Peninsular Malaysia

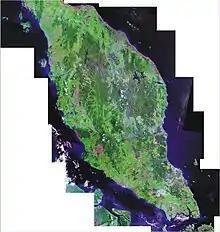
Landsat false-colour mosaic of Peninsular Malaysia

Peninsular Malaysia, historically known as Malaya and also known as West Malaysia or the Malaysian Peninsula, is the western part of Malaysia that comprises the southern part of the Malay Peninsula on Mainland Southeast Asia and the nearby islands. Its area totals approximately , which is nearly 40% of the total area of the country; the other 60% is in East Malaysia on the island of Borneo.